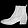
Label: Ankle boot